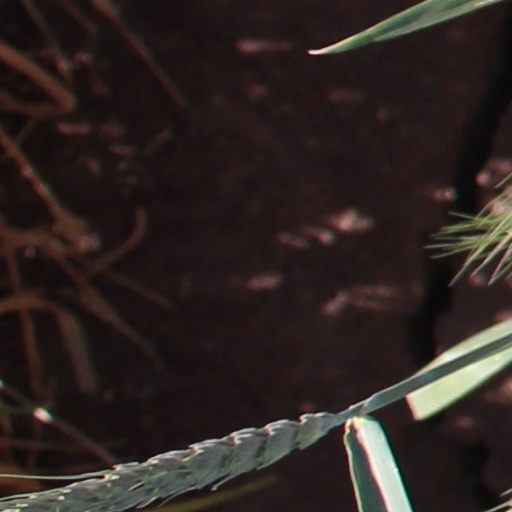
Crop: wheat